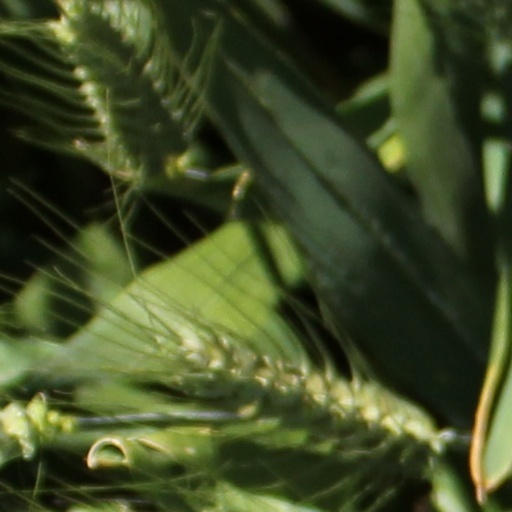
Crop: wheat